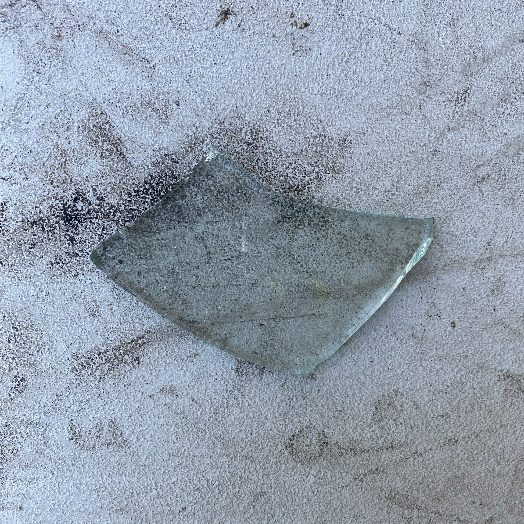
Label: Glass